Laff En Roll

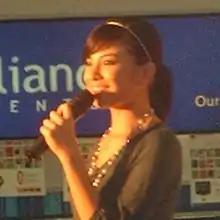
An image of Glaiza de Castro.

According to AGB Nielsen Philippines' Mega Manila household television ratings, the pilot episode of "Laff En Roll" earned a 9.6% rating. The final episode scored a 3.3% rating in Mega Manila People/Individual television ratings.